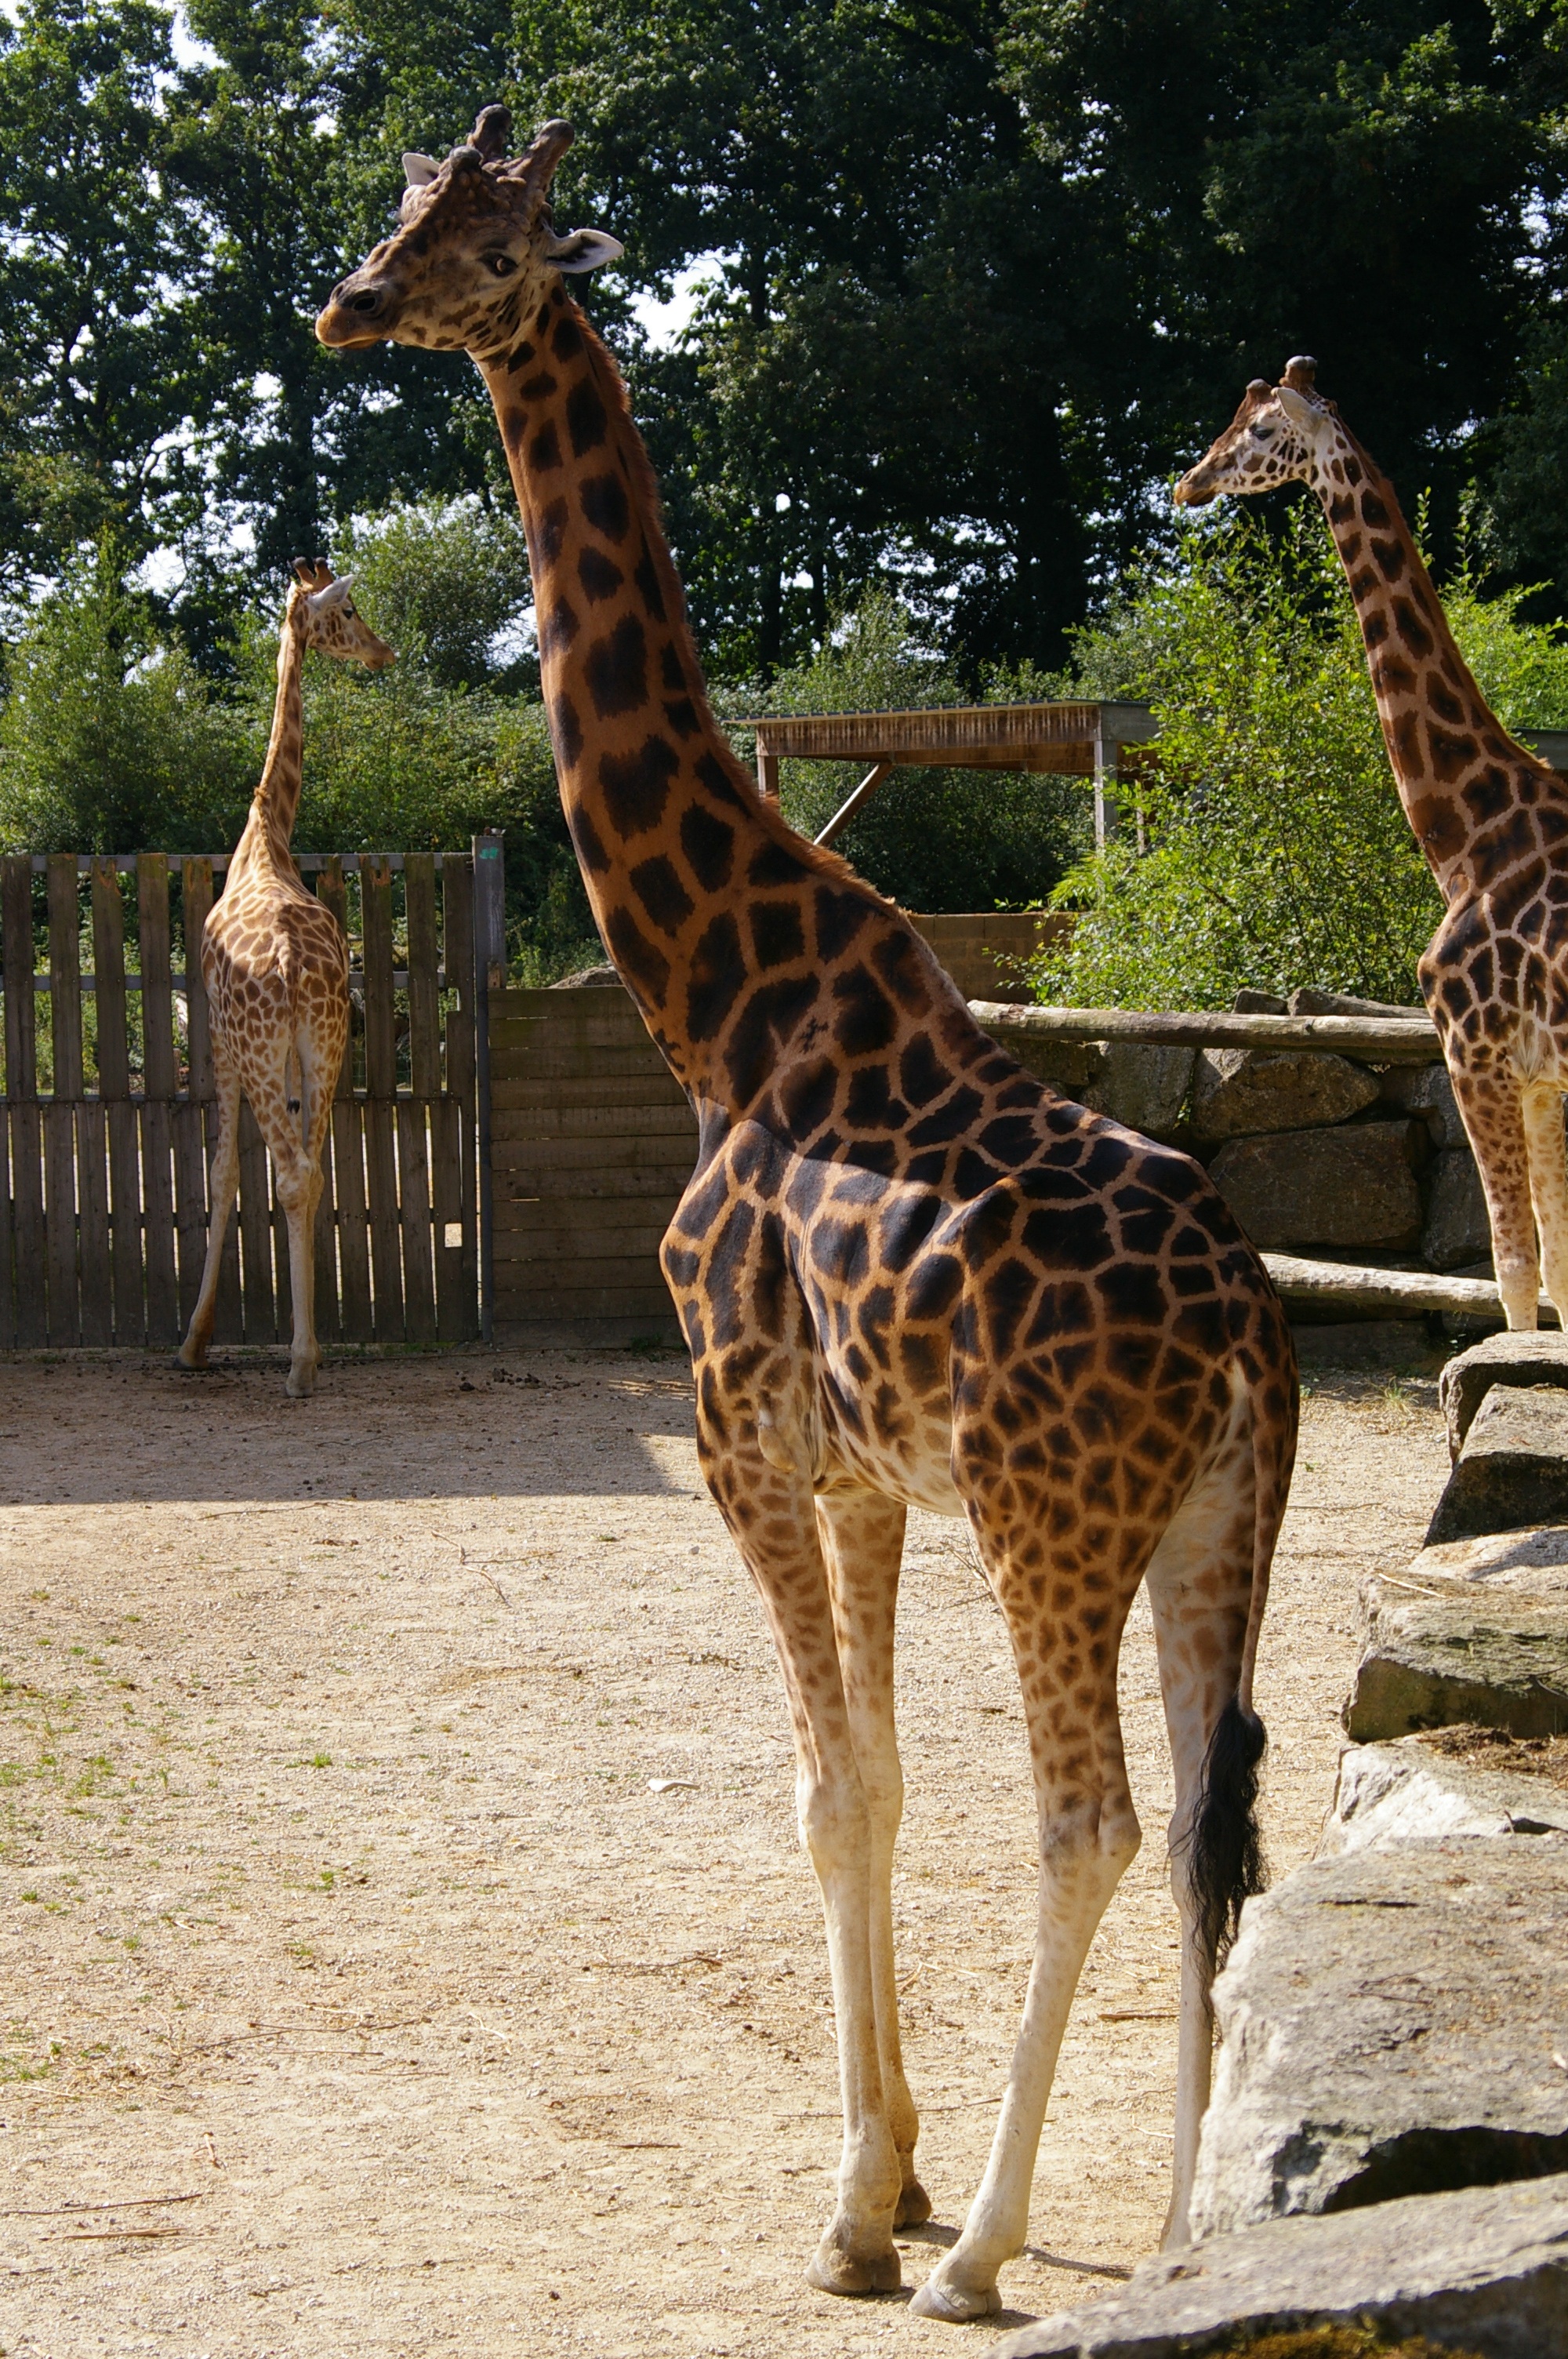
tree, water, nature, pond, wildlife, wild, zoo, herd, park, mammal, fauna, giraffe, family, animals, safari, visit, brittany, giraffidae, branf r, animal park, migratory birds